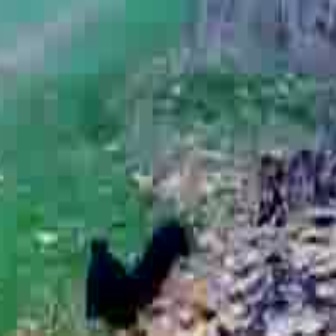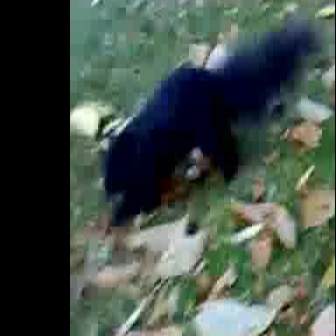
  Please identify the target specified by the bounding box [82,212,194,324] in the first image and locate it in the second image. Return the coordinates in [x_min,y_min,x_max,y_max] format.
Answer: [99,9,320,231]